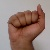
The image shows a hand gesture representing the letter 'A' in Indian Sign Language.